Herbie Collins

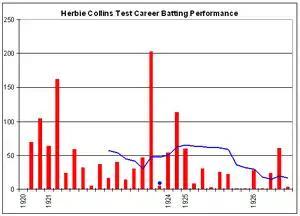
Graph of Collins' Test batting performance.

Collins was short, no more than and slight. As a batsman, he was not an extravagant strokeplayer, preferring to avoid risk and leave balls on a good length where possible. He batted with very little backlift and at first inspection could seem strokeless, scoring only from pushes and prods, nudges and dabs. His patience was renowned, with the contemporary cricket writer Ray Robinson remarking "[Collins] had an implacable trench warfare style that in difficult times earned admiration from his own side, put bowlers on the road to exasperation and sent onlookers through the doors of bars." His one bold shot was an over-the-shoulder hook shot, finishing standing on his right foot, his left foot six inches in the air. As he was deficient in driving power, bowlers learnt to lessen his scoring power by pitching the ball well up. He often batted without the protection of gloves, especially on easy pitches.